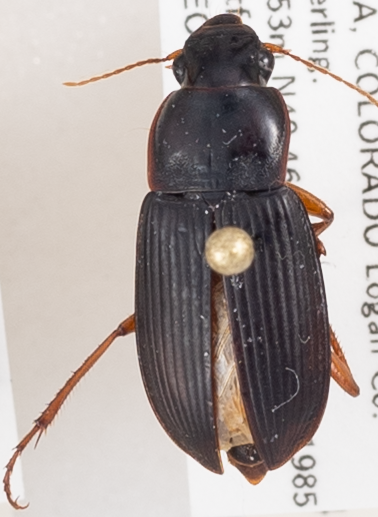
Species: Harpalus pensylvanicus
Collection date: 2018-09-20
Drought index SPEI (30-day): -0.9
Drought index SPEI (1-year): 0.86
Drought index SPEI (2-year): -0.128